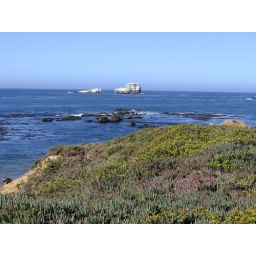
poopy bird rock in the distance